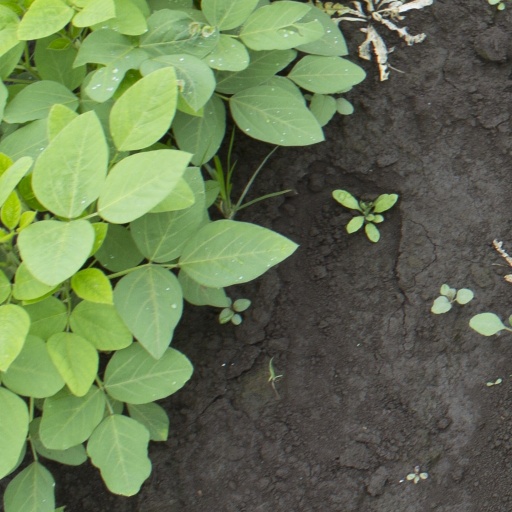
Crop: soybean